Rawalpindi Cricket Stadium

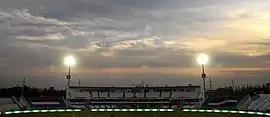

Rawalpindi Cricket Stadium was established in 1992 and replaced Pindi Club Ground as an international stadium.